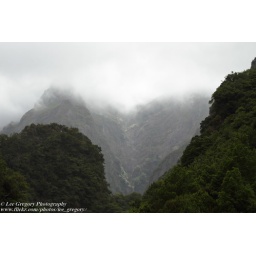
Pico do Areeiro shrouded in low cloud - home of Zino's PetrelCanon 7D and 100-400mm f/4.5-5.6L IS USM Lens